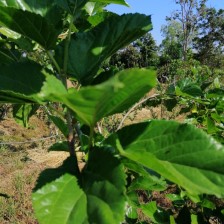
Variety: Buriram60